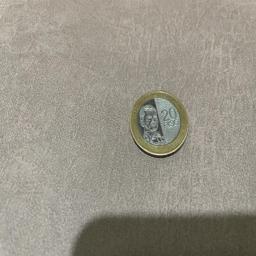
Label: 20_New_Front